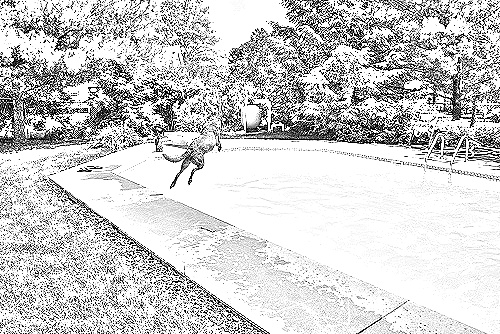
Portrait style: Sketch Portrait